Secrets (1992 Australian film)

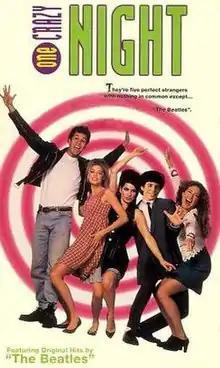
Alternate title "Do You Want to Know a Secret?"

Secrets (also titled One Crazy Night / Do You Want to Know a Secret?) is a 1992 Australian film, directed by Michael Pattinson, and starring Dannii Minogue (in her feature film debut) and Noah Taylor. The film follows four of the Beatles' biggest fans (and an Elvis Presley fan who hates the Beatles), who are trying to gain access to the band, and entry to their concert, eventually finding themselves locked up in the basement of the hotel where the Beatles are staying during their tour. While waiting for rescue, they start to share their deepest secrets with each other. The film has notable similarities to "The Breakfast Club", in terms of plot, style, and characters.